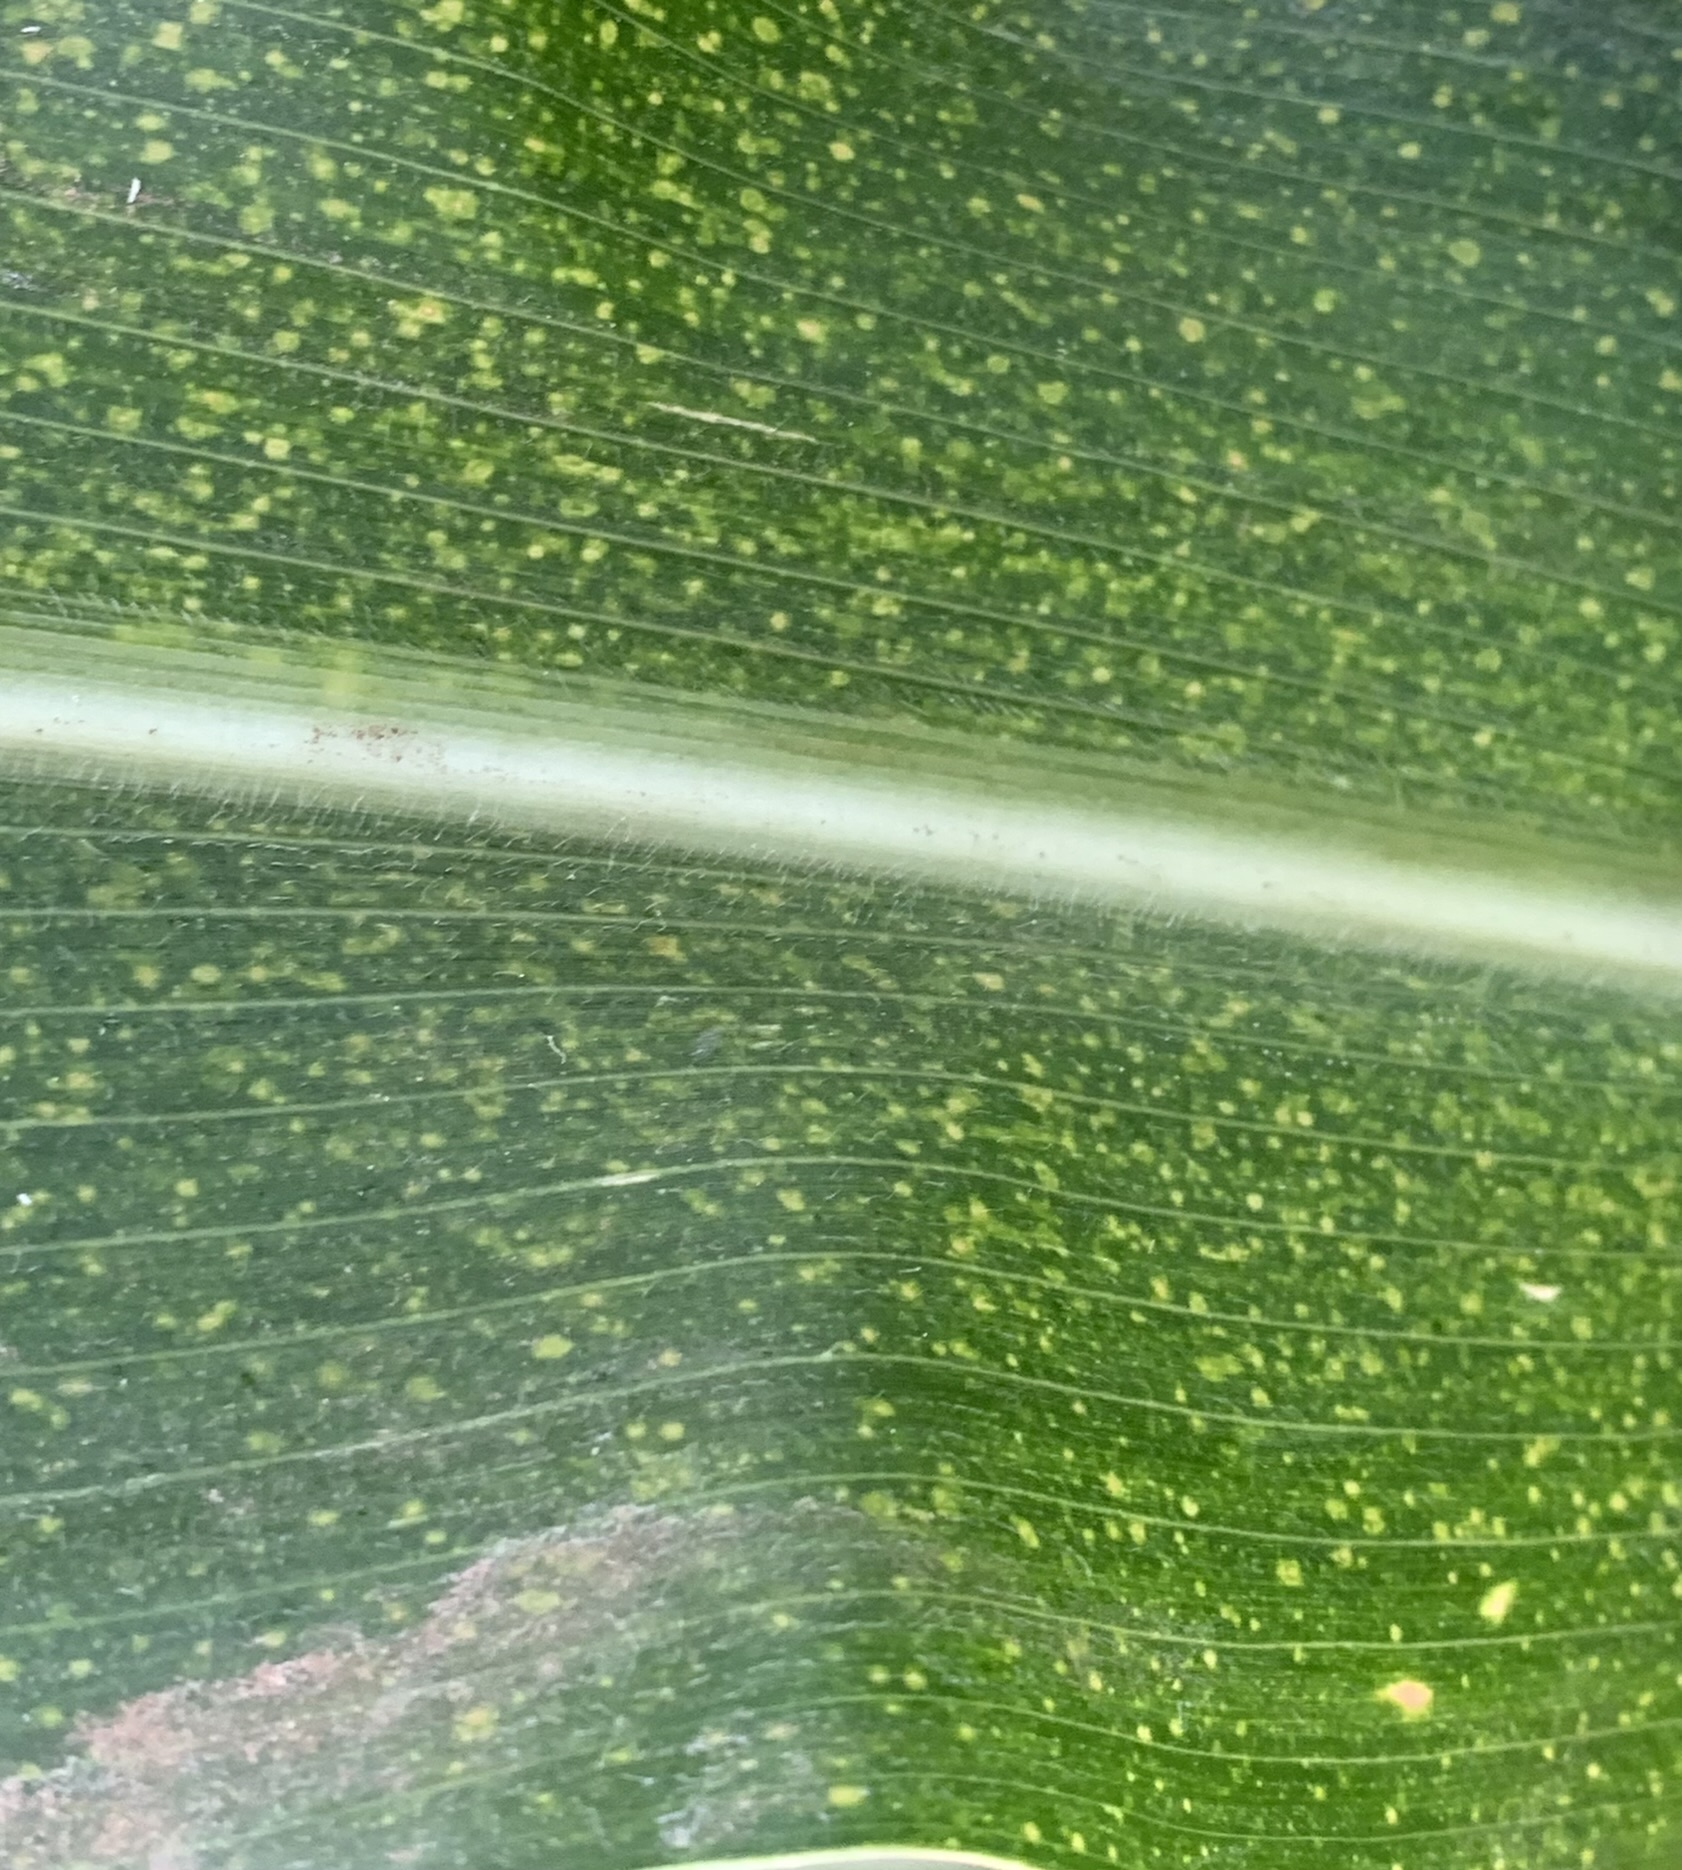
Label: MLN